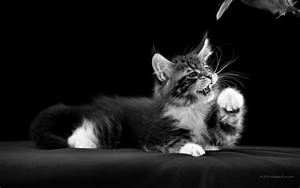
Label: gatto